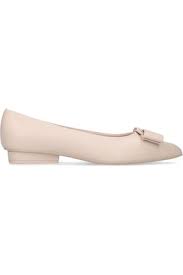
Label: Ballet Flat